Talk a Good Game

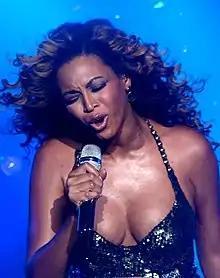
Beyoncé is envied by Rowland on "Dirty Laundry", before joining Rowland and Michelle Williams on "You Changed".

This moves onto another track called "You Changed" that features her former Destiny's Child bandmates Beyoncé and Michelle Williams. Lyrically the song talks about a relationship that has gone "awry". Rowland takes prominence on the track, though Beyoncé and Williams each get their "own cathartic verse to go off on a clueless ex". The "Honesty Hour" compared "You Changed" to the 2004 Destiny's Child single "Girl". Production on the album then moves on to a light mid-tempo dance track on "I Remember", which was produced by The Runners. Atop a "tinkling piano and propulsive dance beat", Rowland's "characteristically soulful vocals" can be heard. Hampp said that the song incorporated tribal music and a vibe that "consciously stops short of being a full-on four-on-the-floor banger." According to the "Honesty Hour", "I Remember" remains firmly a ballad, but incorporates elements of techno and EDM. Rowland dabbles in some 80's funk pop on the Boi-1da and Matthew Burnett-produced "Red Wine". The song features dreamy synths and a soaring chorus, in a vintage throwback. It was compared to songs by Brandy Norwood. The pace continues on the romantic "This is Love" which focuses on a guy that "got [Rowland] goin' on cloud 9". Over the light production, Rowland sings "I'm waiting and anticipating for you to give it to me / Boy I'm trying to hold it inside / Heart racing, my body shaking / 'Cause when you give it to me, boy you are the truth, I can't lie." According to the "Honesty Hour", "This is Love" had crossover appear for both R&B and pop radio.